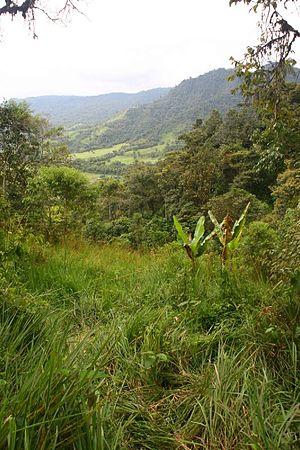
Mindo est une région dans le nord de l'Équateur, à environ 80 km au nord-est de Quito